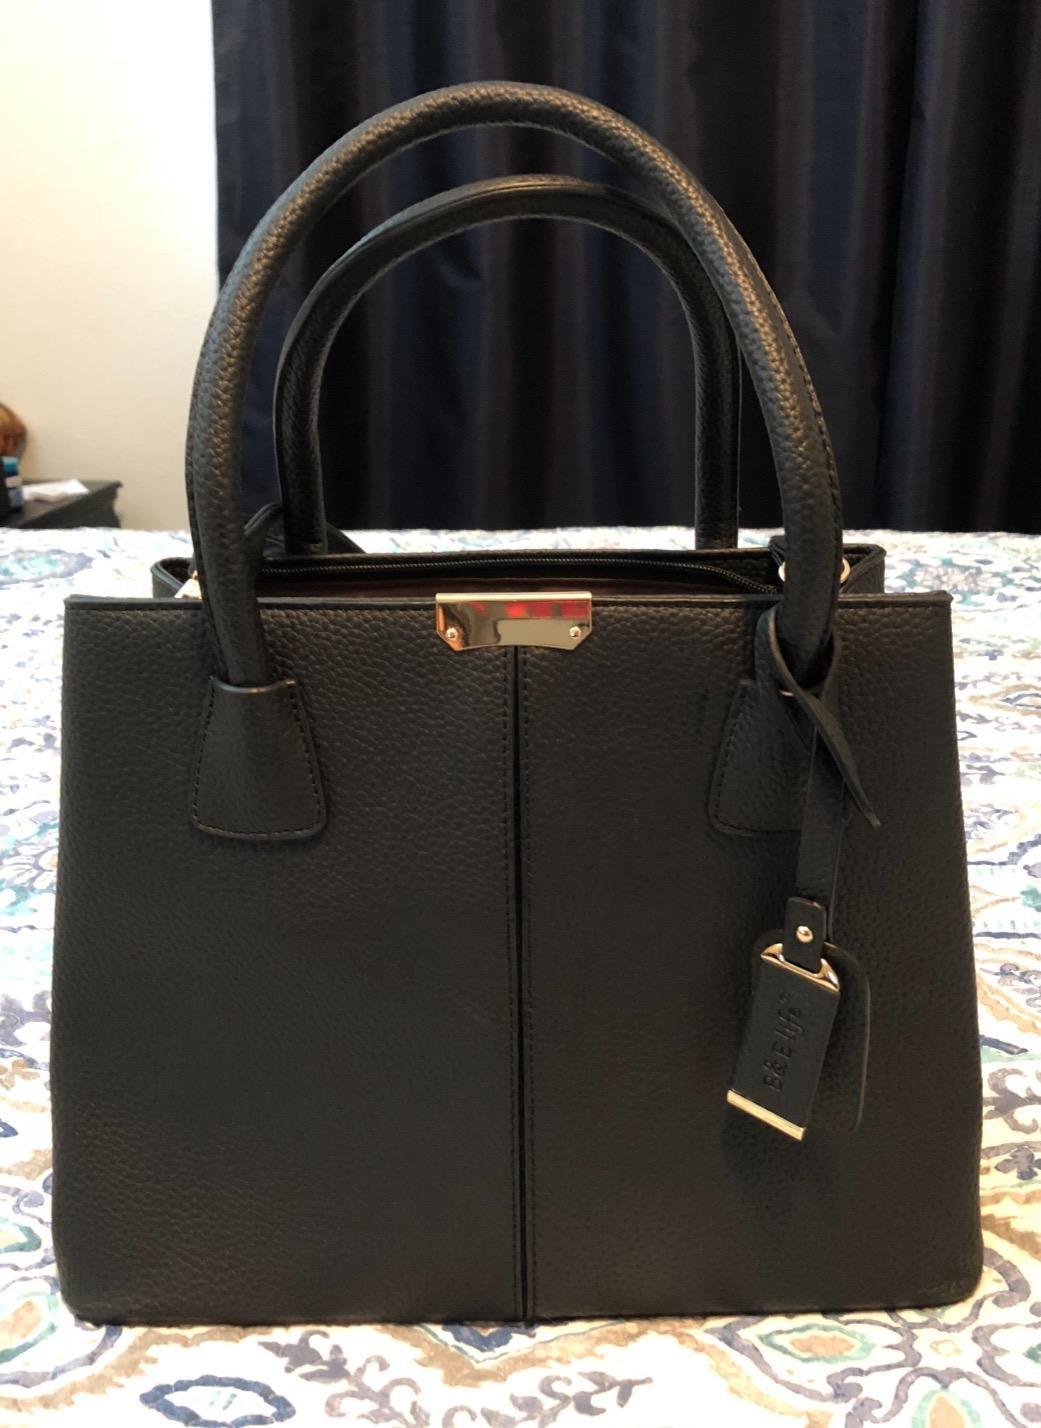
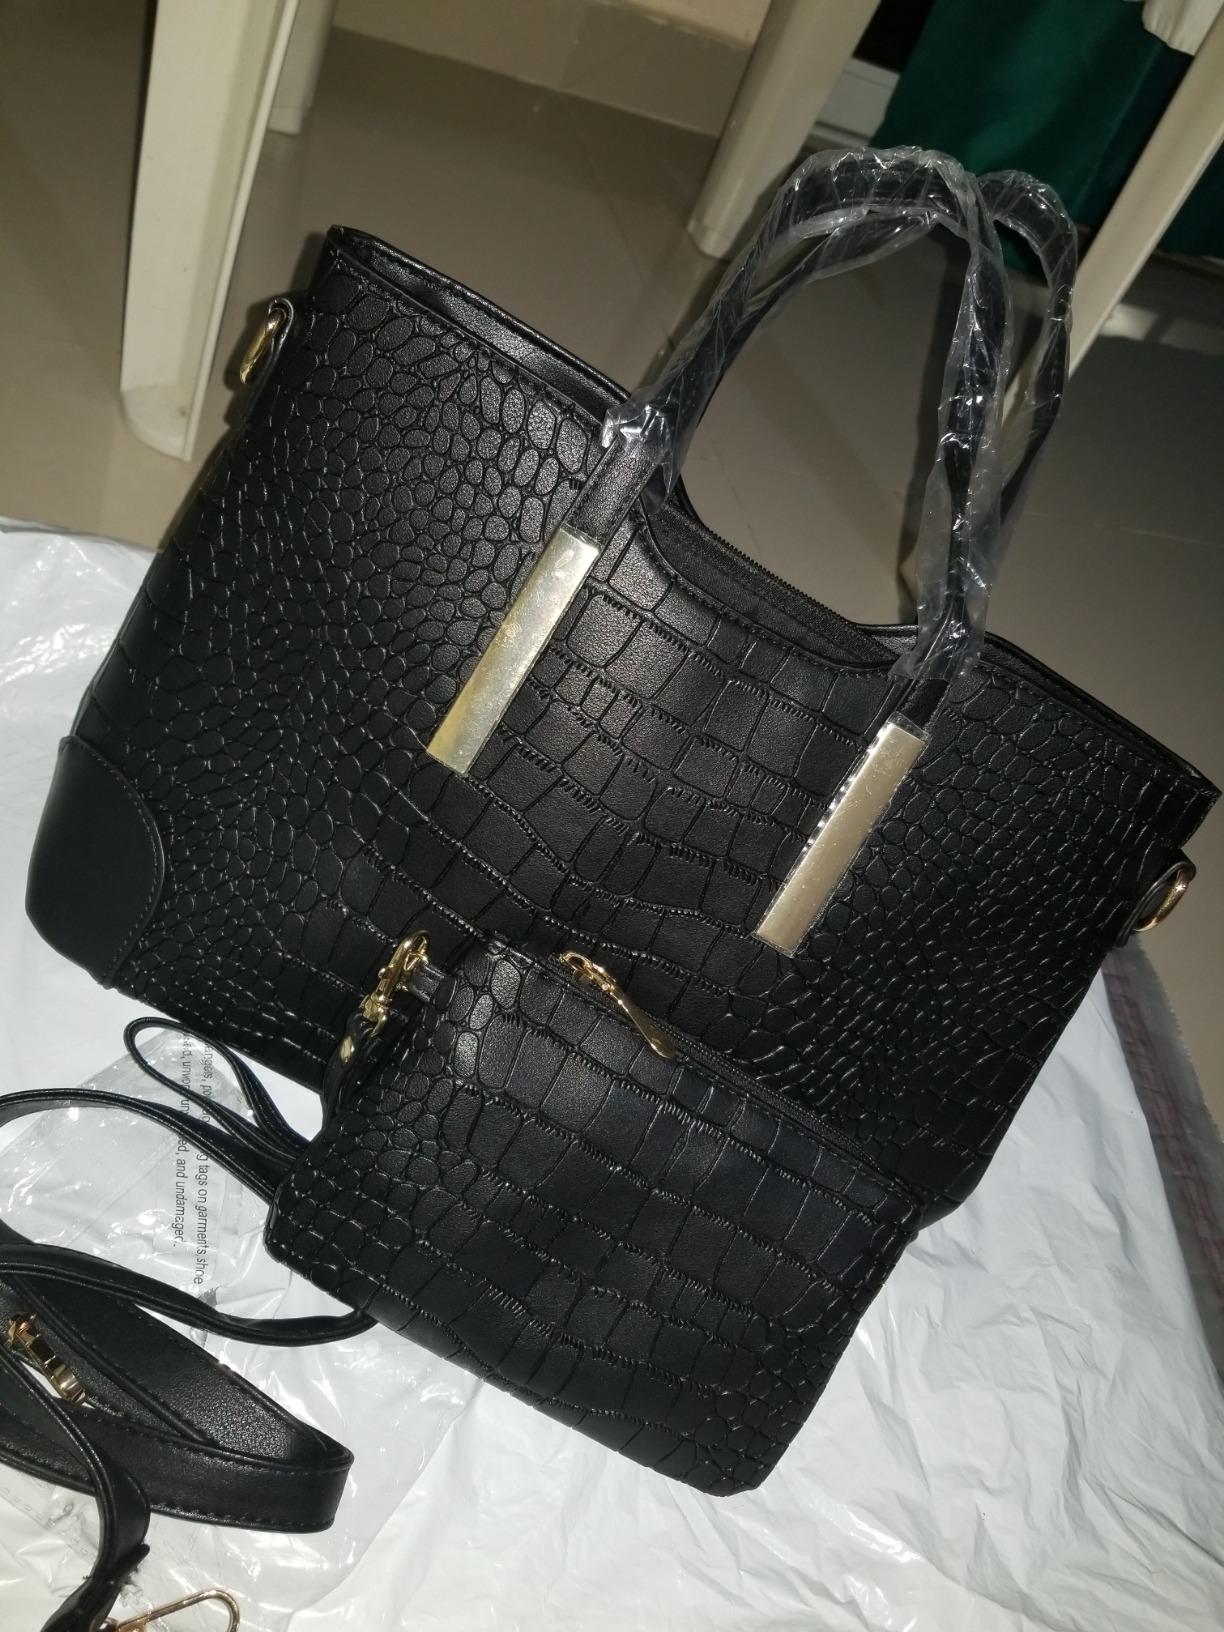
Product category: accessories_handbag
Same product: no